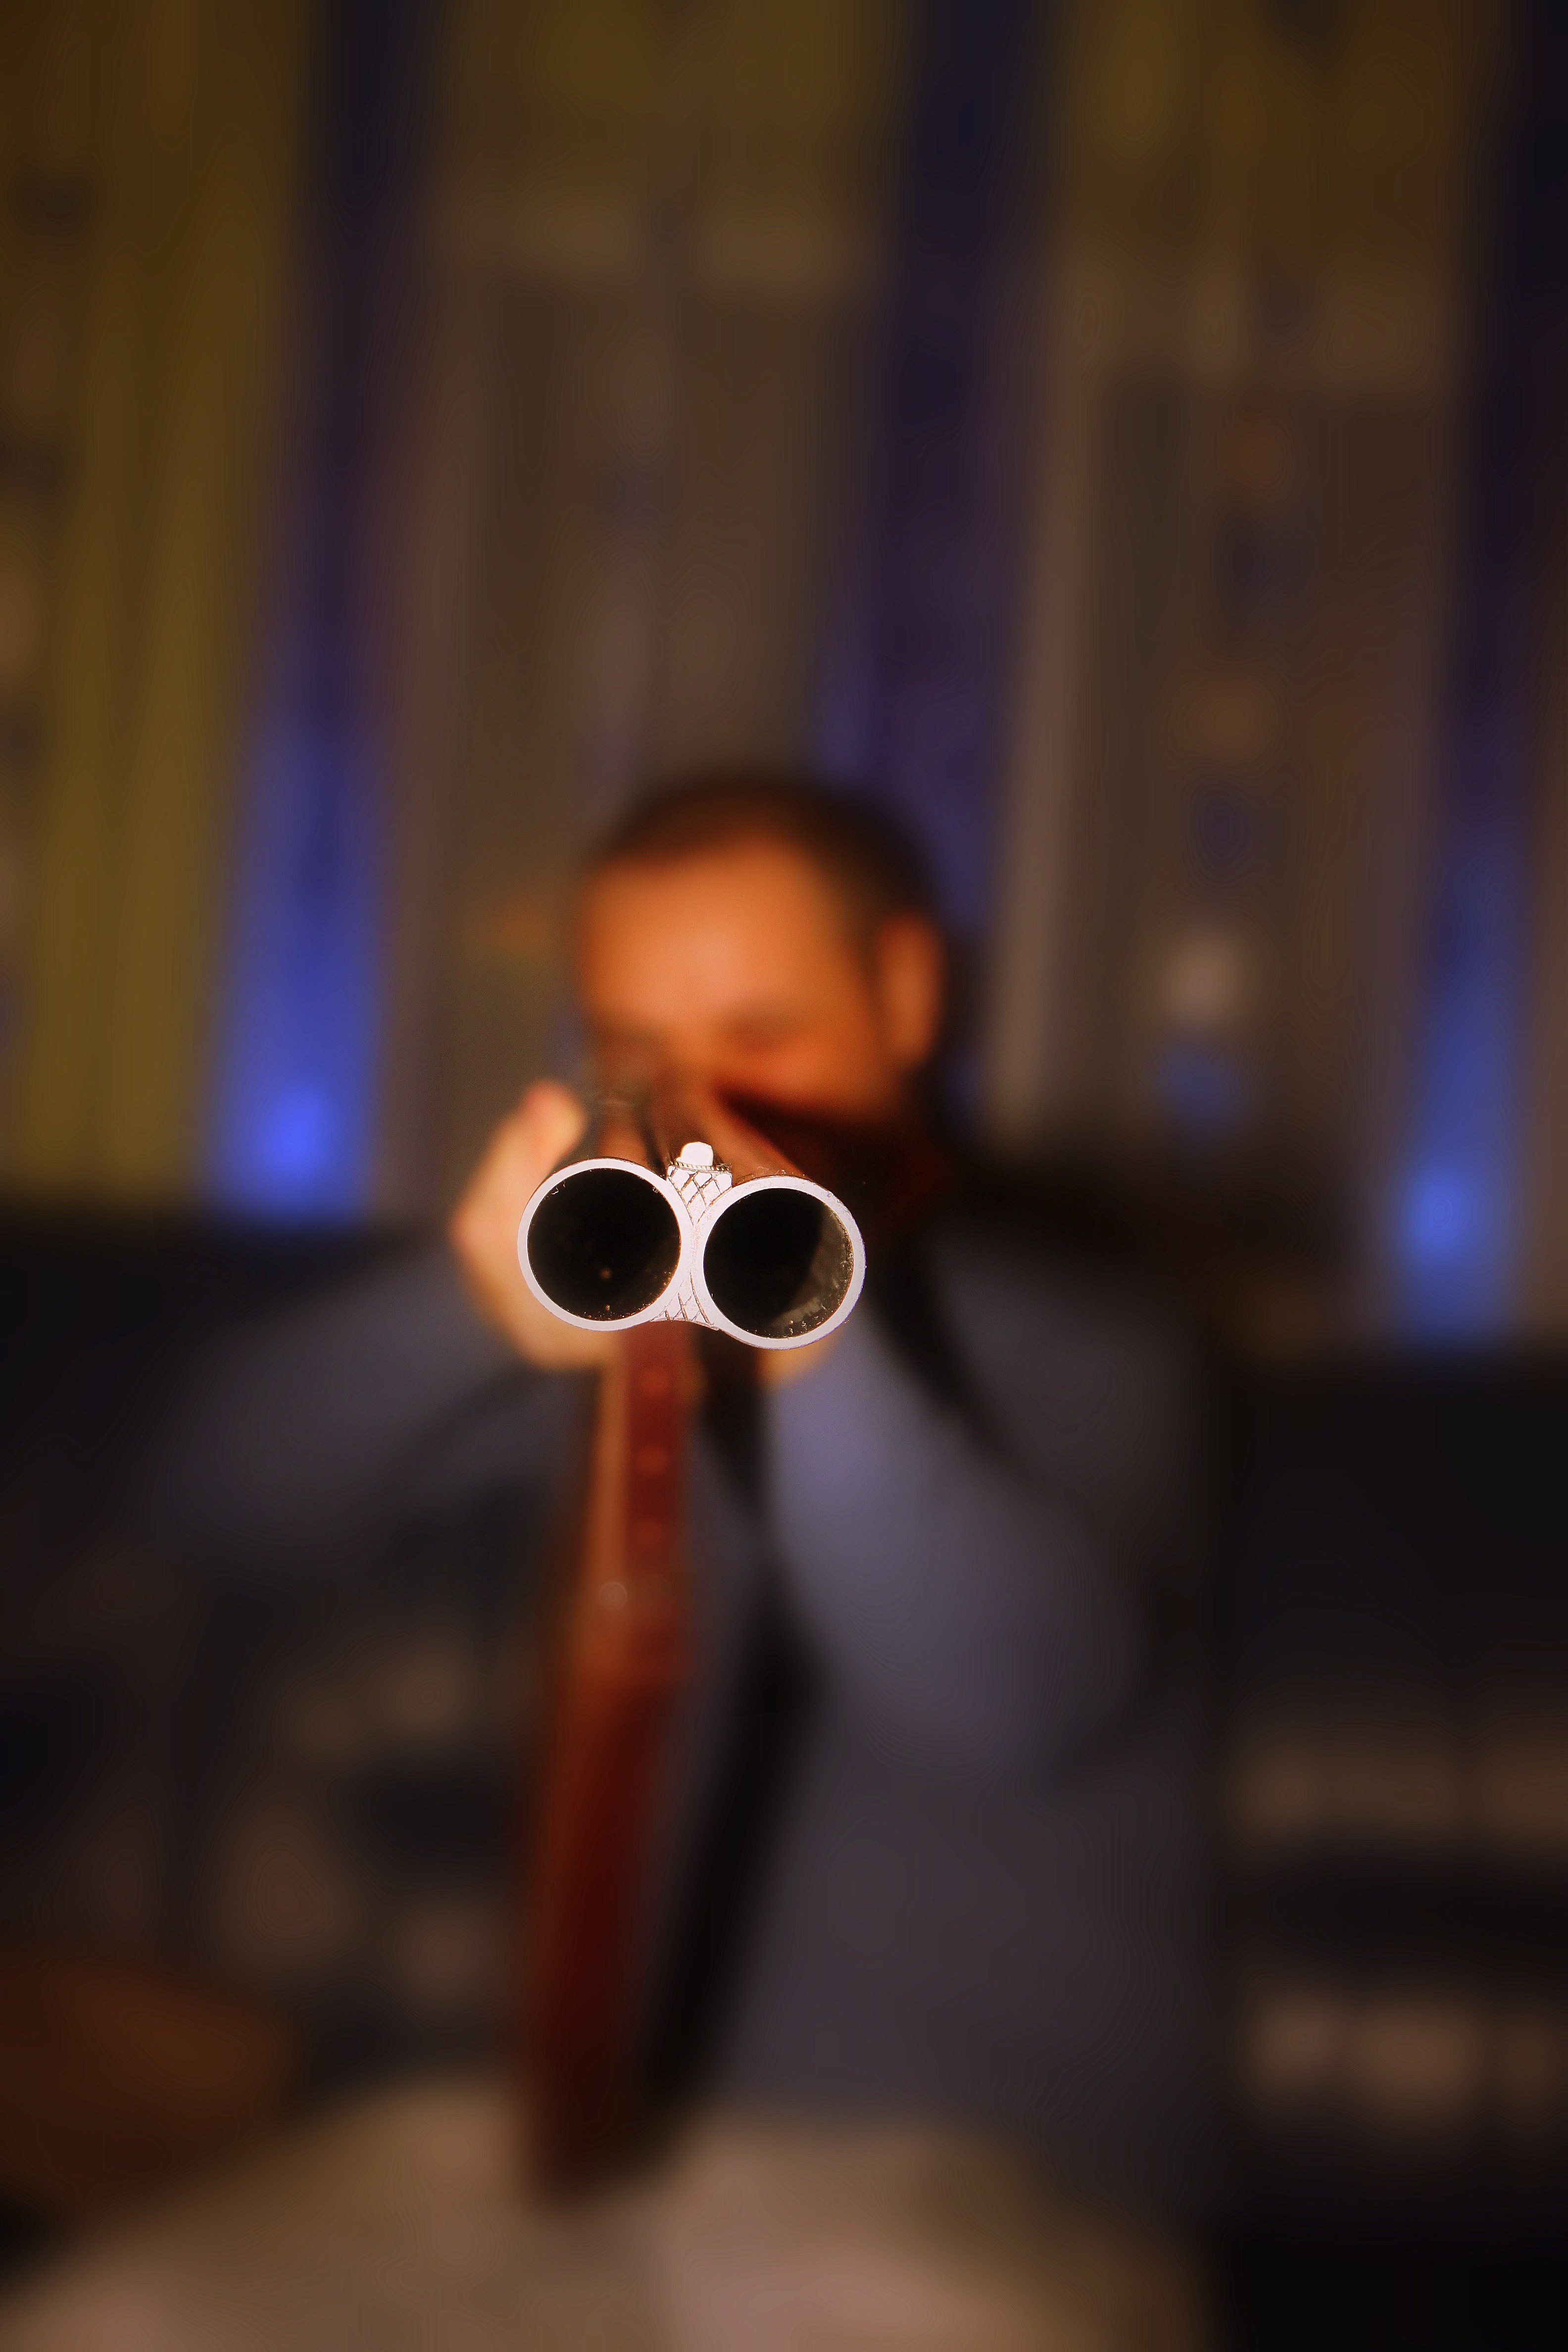
light, military, darkness, lighting, close up, glasses, double, guns, weapons, germany, shape, hunting, firearms, shotgun, macro photography, editorial, sports recreation